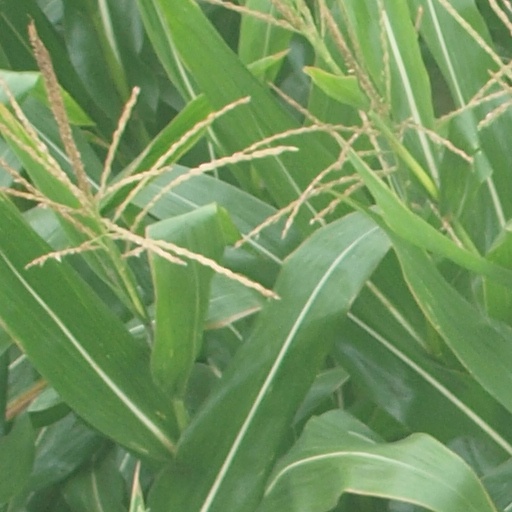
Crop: maize; corn